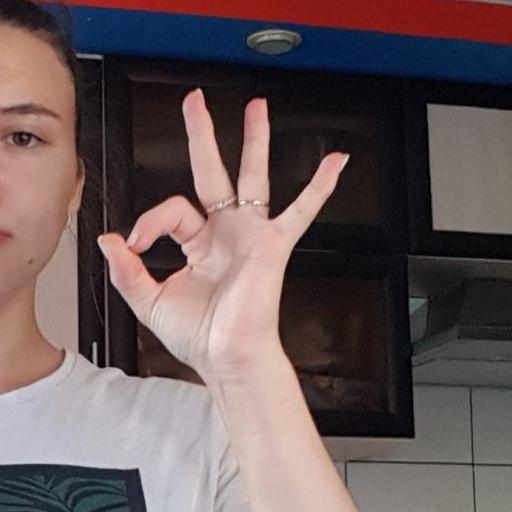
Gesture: ok